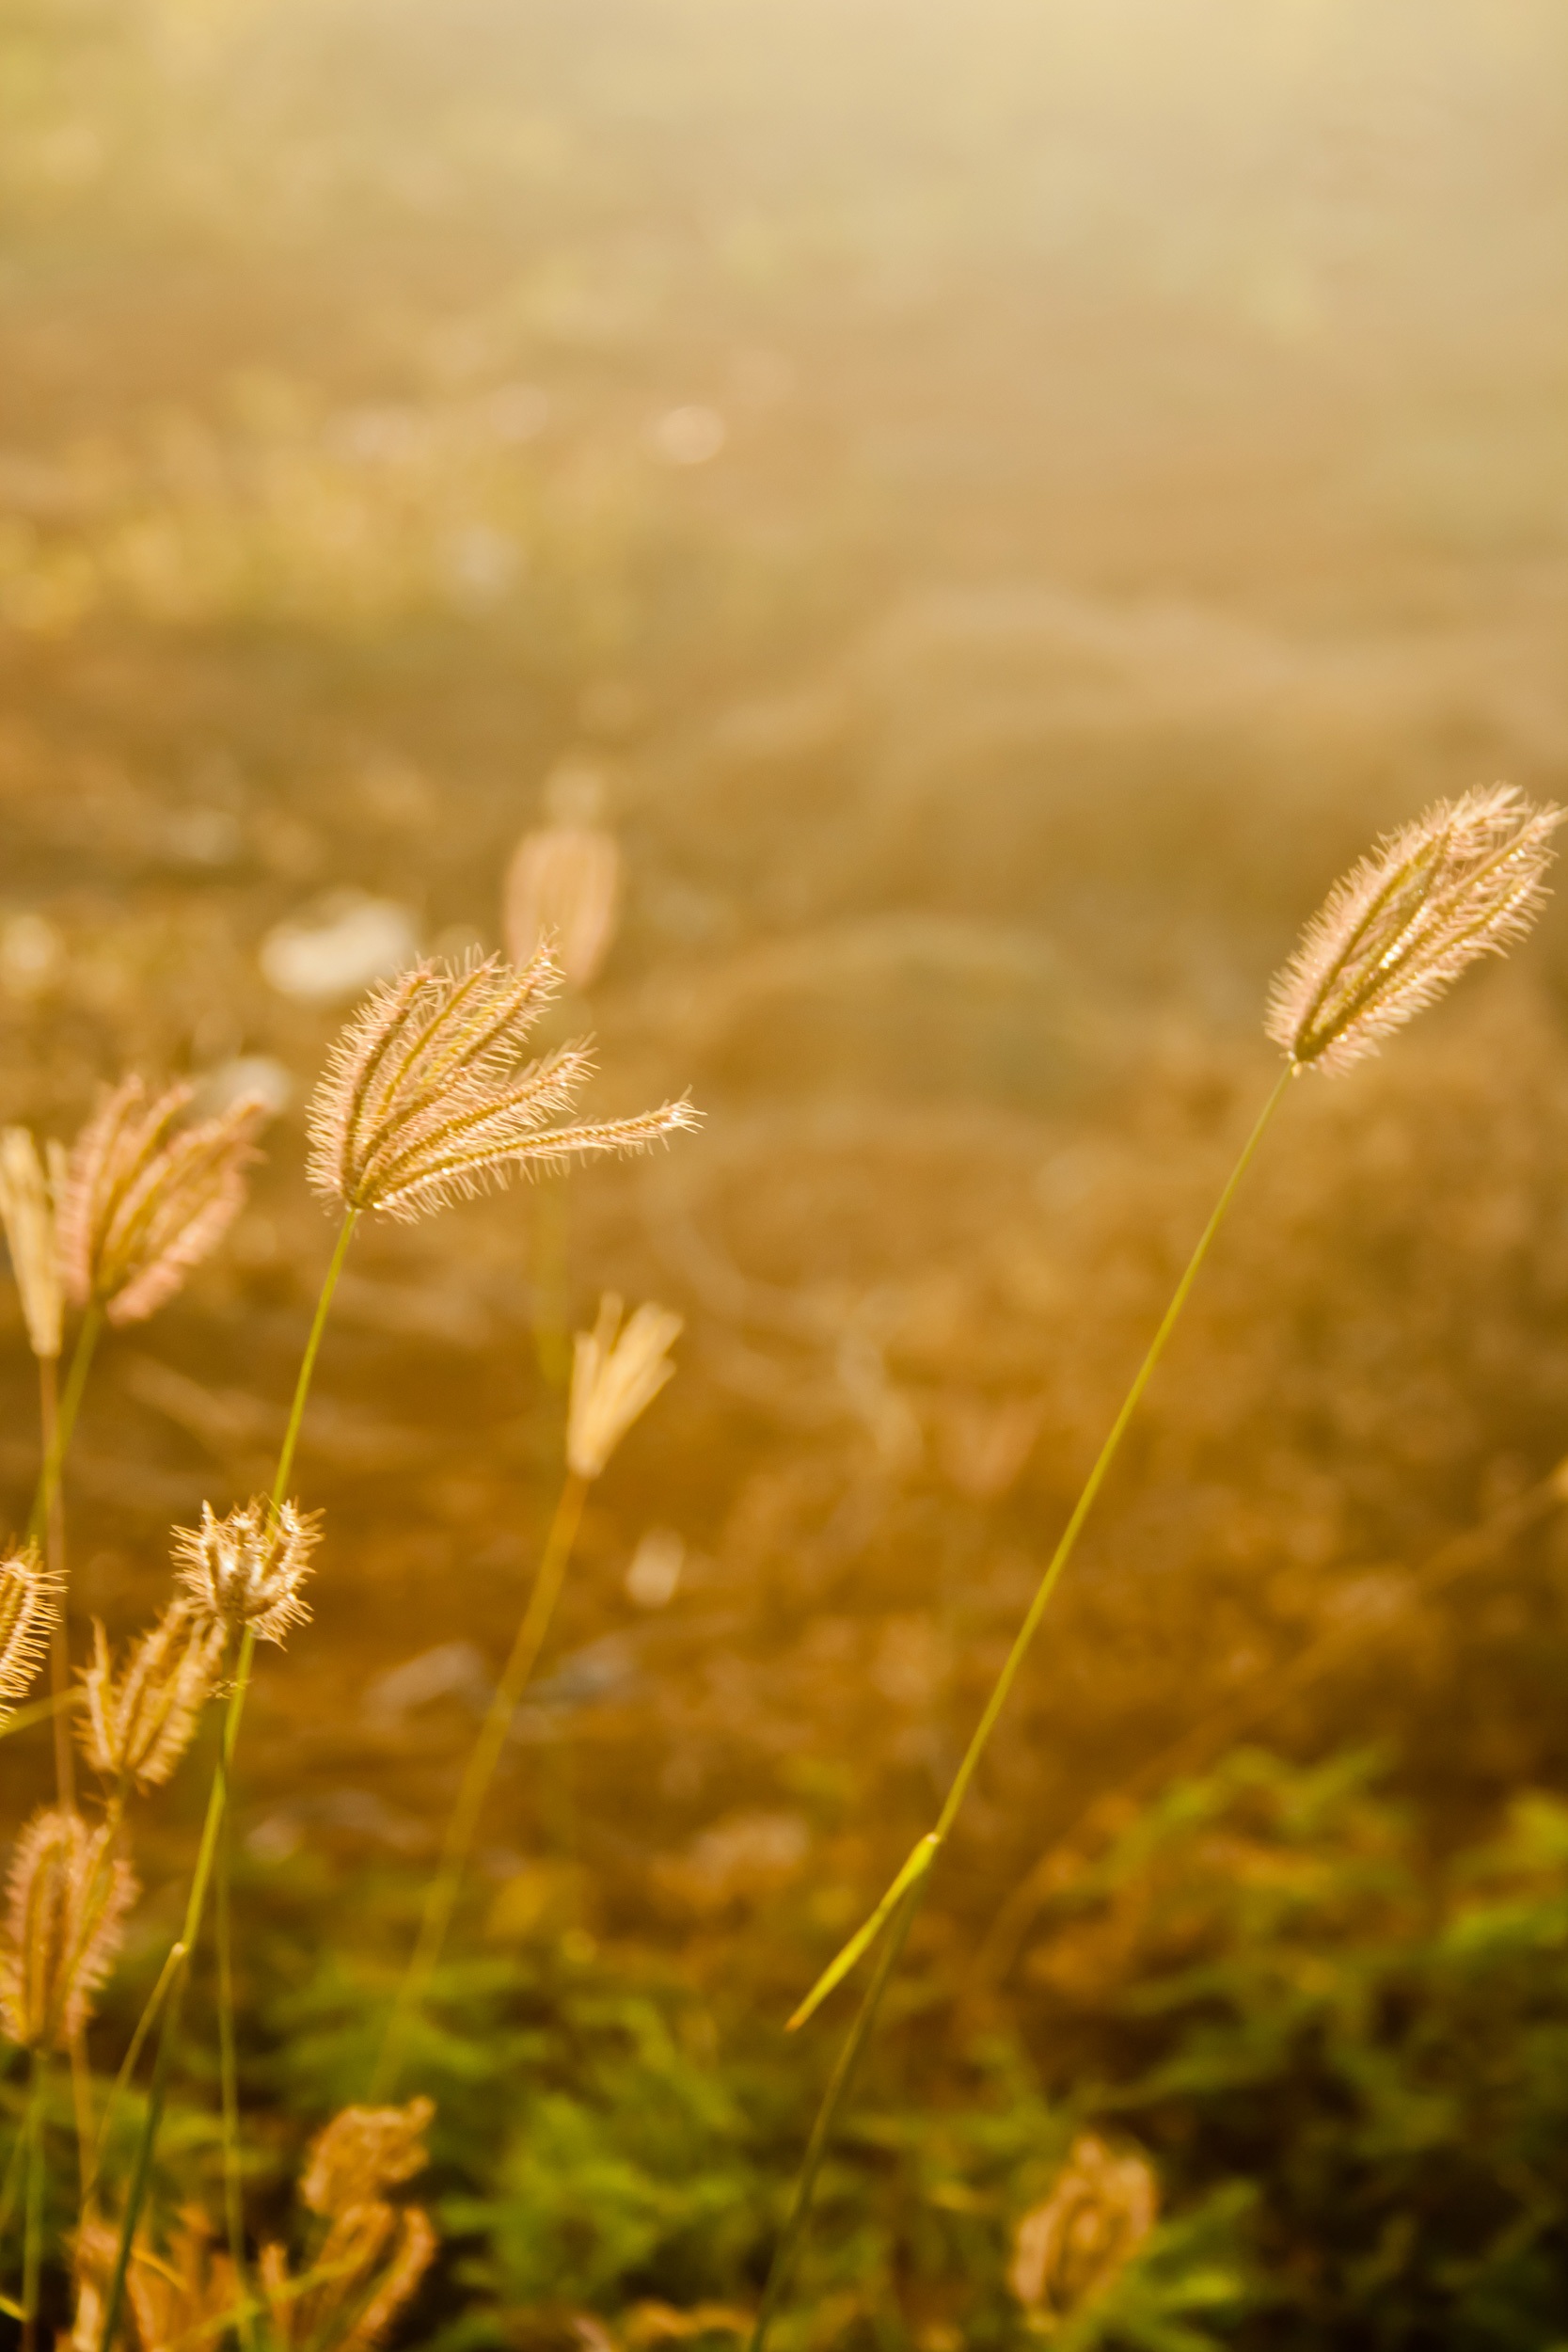
nature, grass, plant, sunset, field, meadow, wheat, prairie, sunlight, leaf, flower, food, golden, crop, autumn, yellow, agriculture, flora, wildflower, close up, fields, grassland, macro photography, flowering plant, grass family, plant stem, land plant